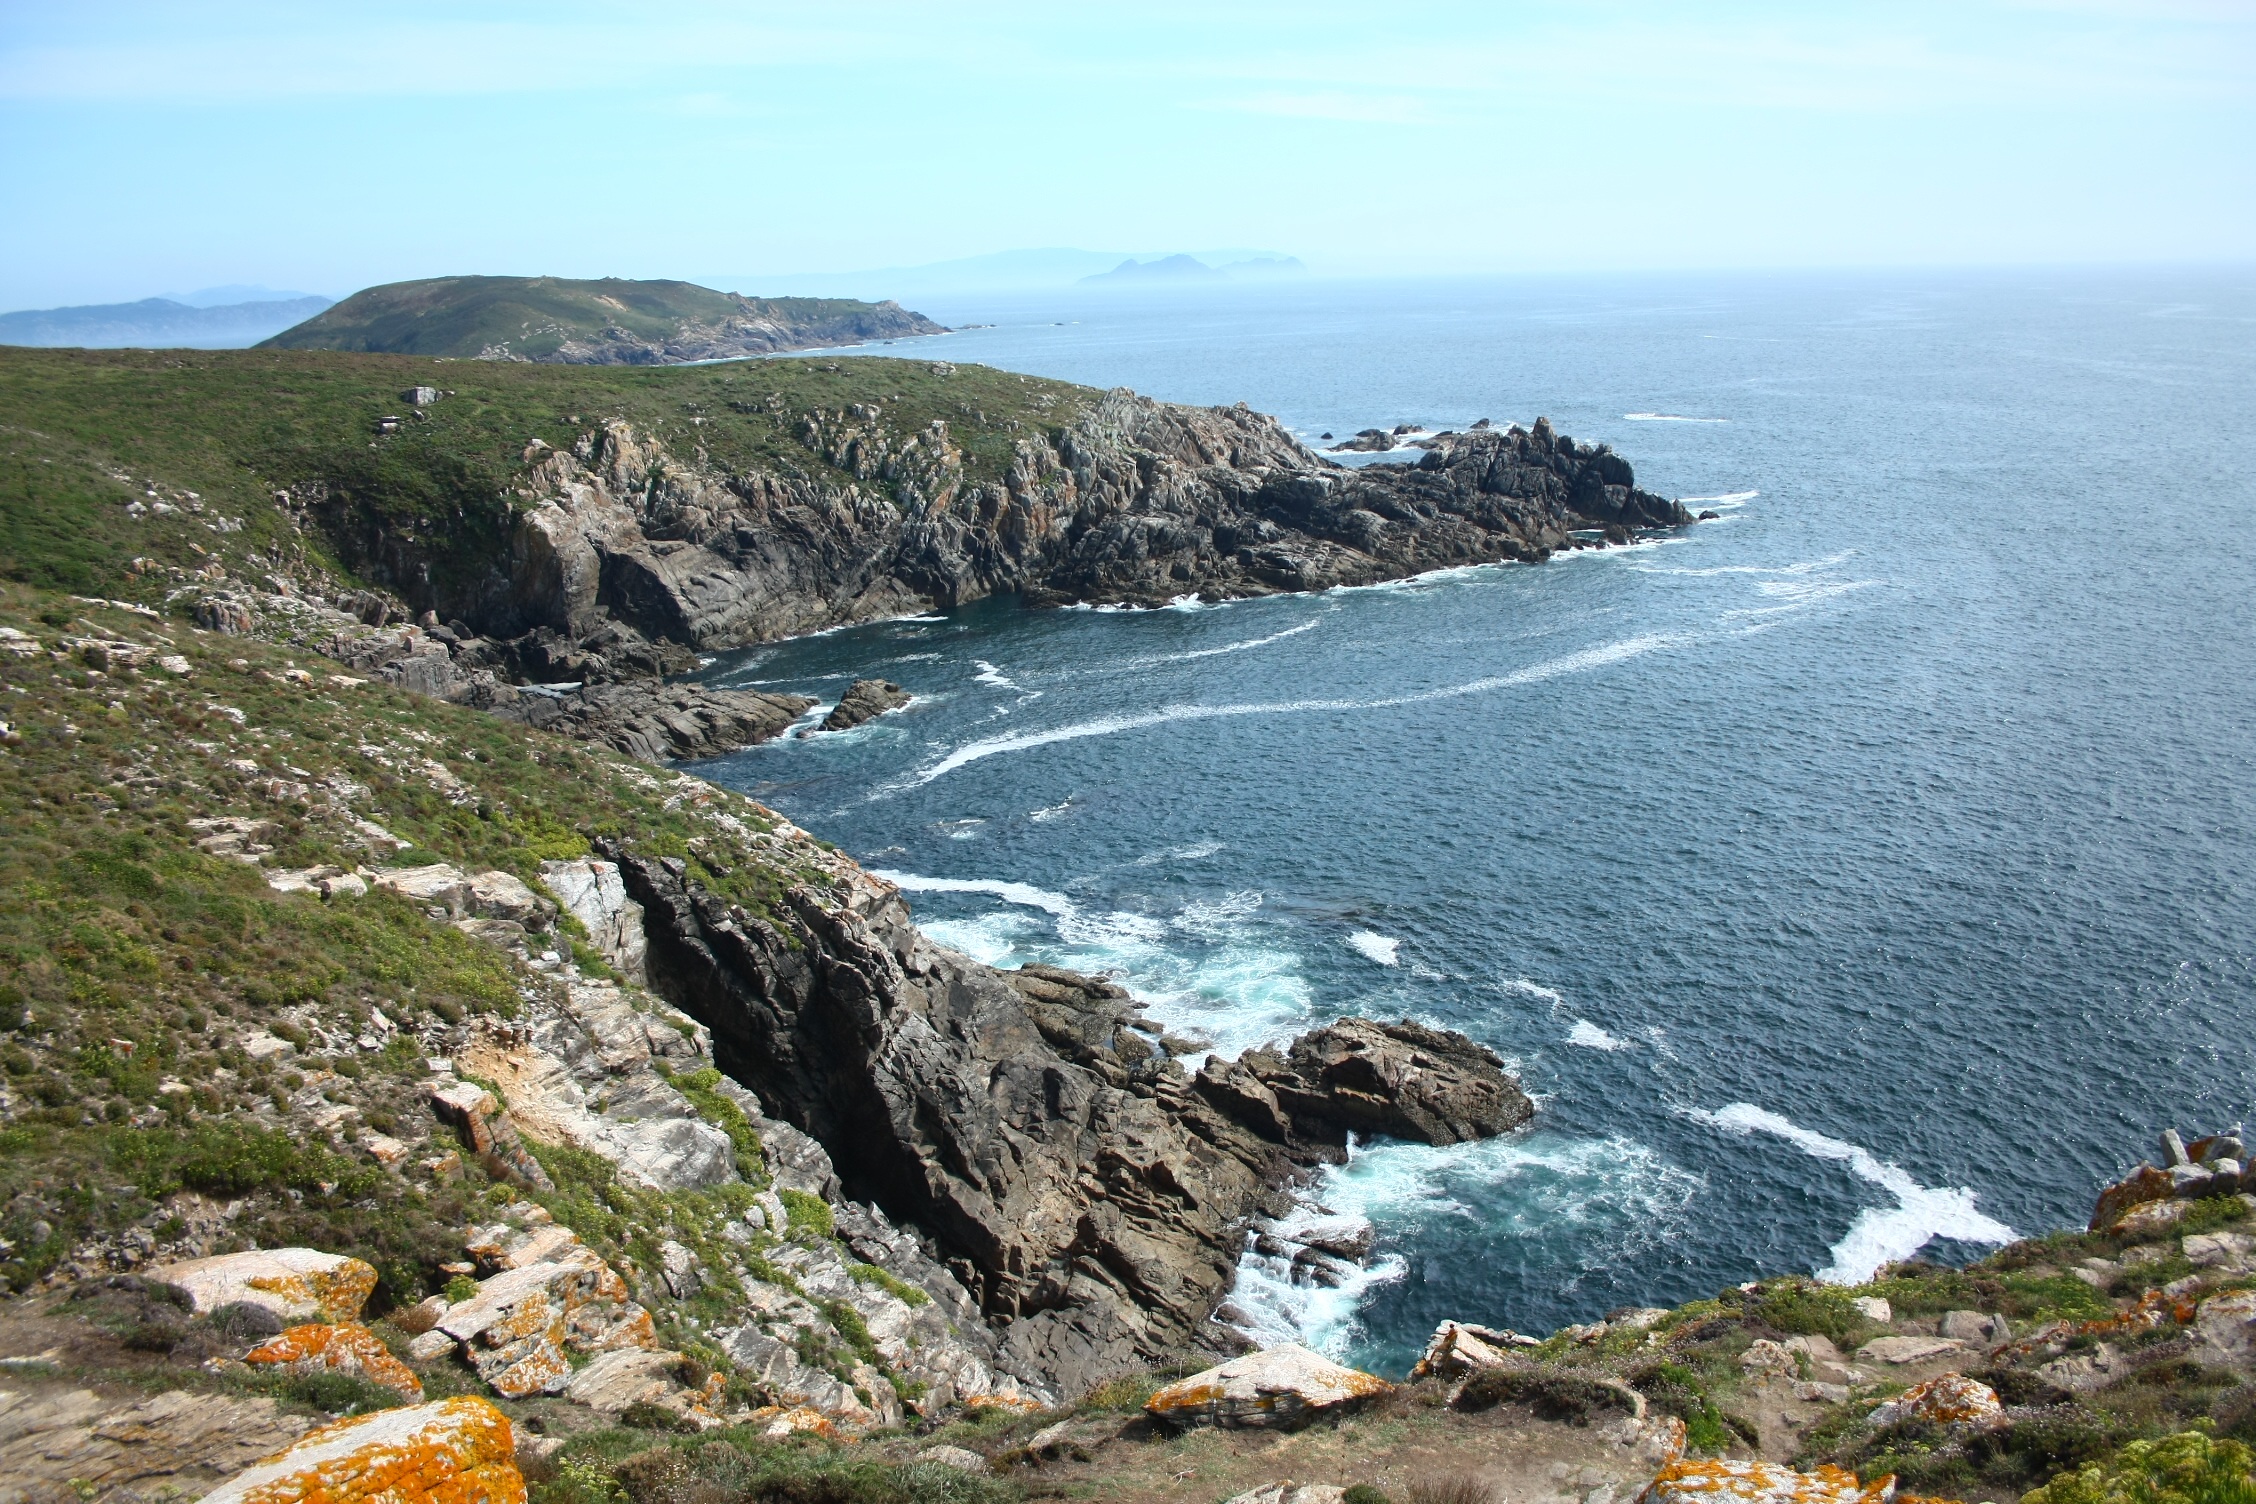
beach, landscape, sea, coast, nature, ocean, shore, cliff, cove, bay, island, terrain, body of water, headland, cliffs, wallpaper, galicia, costa, cape, islet, landform, beach galicia, geographical feature, promontory